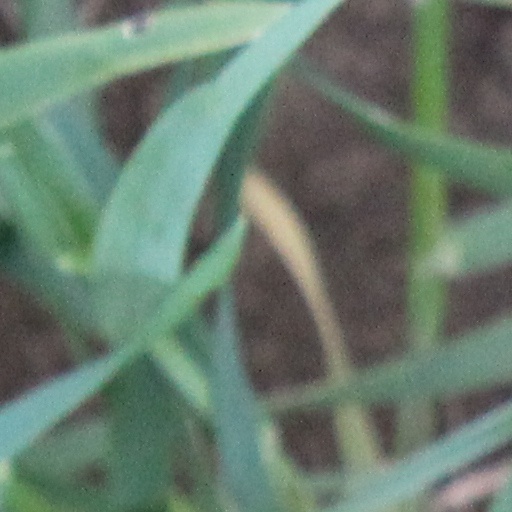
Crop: wheat